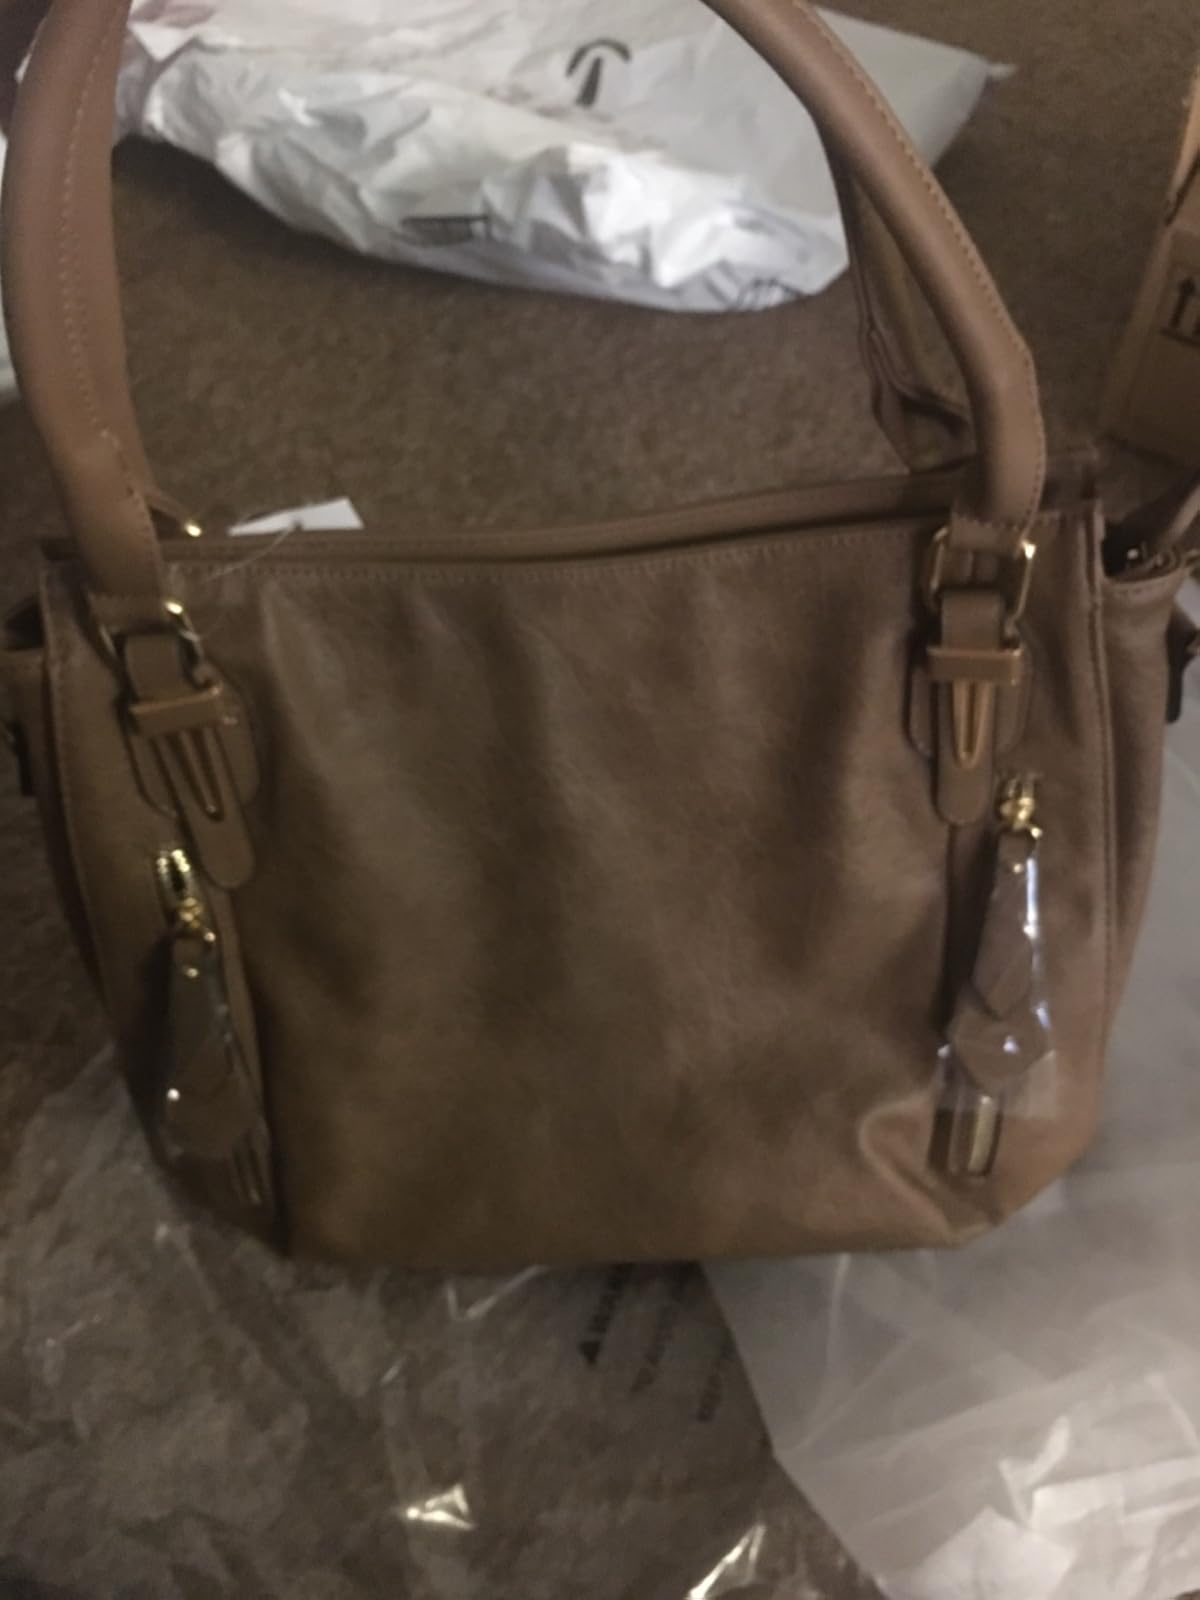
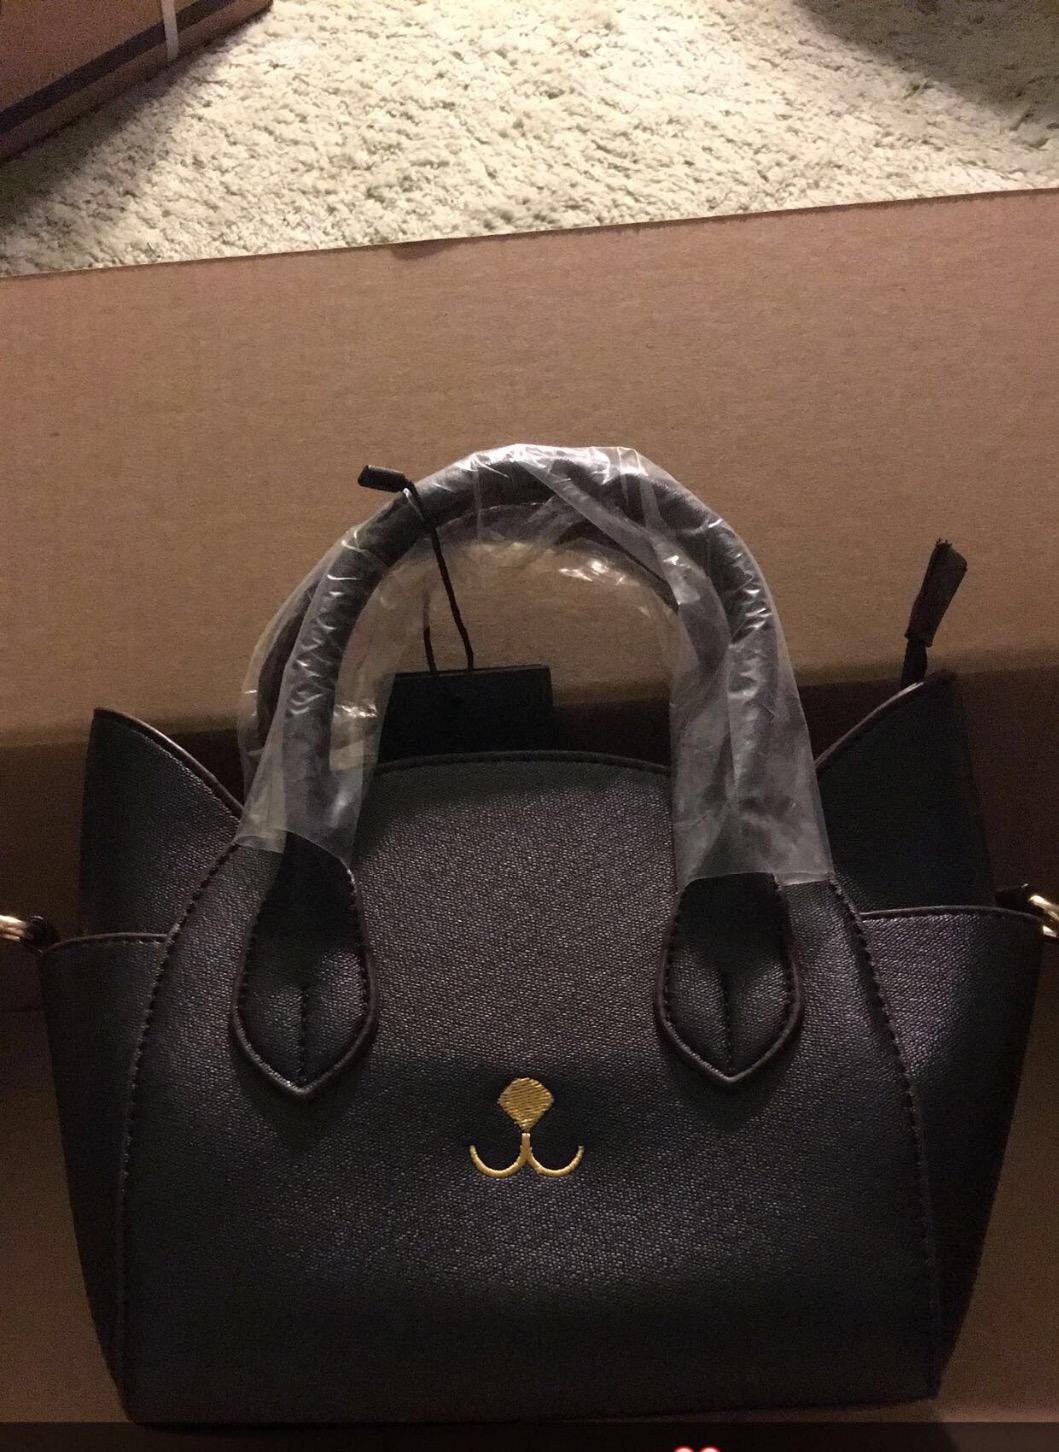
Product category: accessories_handbag
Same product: no